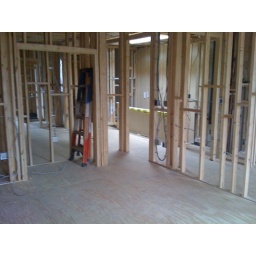
MosMost recent reconstruction photos -- the basement trench and the new door in the kitchen